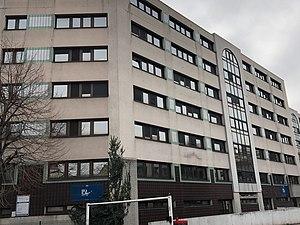
Bâtiment du Campus d'Ivry-sur-Seine de l'Ecole d'ingénieurs IPSA Paris, boulevard de Brandebourg
Ivry-sur-Seine est une commune française située dans le département du Val-de-Marne en région Île-de-France. Limitrophe de Paris, la ville fait partie de la Métropole du Grand Paris.